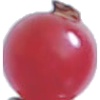
Label: redcurrant